Franz Wilhelm Junghuhn

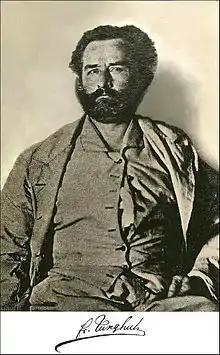
Photograph taken in 1860

Friedrich Franz Wilhelm Junghuhn was a German-born Dutch botanist and geologist. His father, Friedrich Junghuhn was a barber and a surgeon. His mother was Christine Marie Schiele. Junghuhn studied medicine in Halle and in Berlin from 1827 to 1831, meanwhile (1830) publishing a seminal paper on mushrooms in "Linnaea. Ein Journal für Botanik".